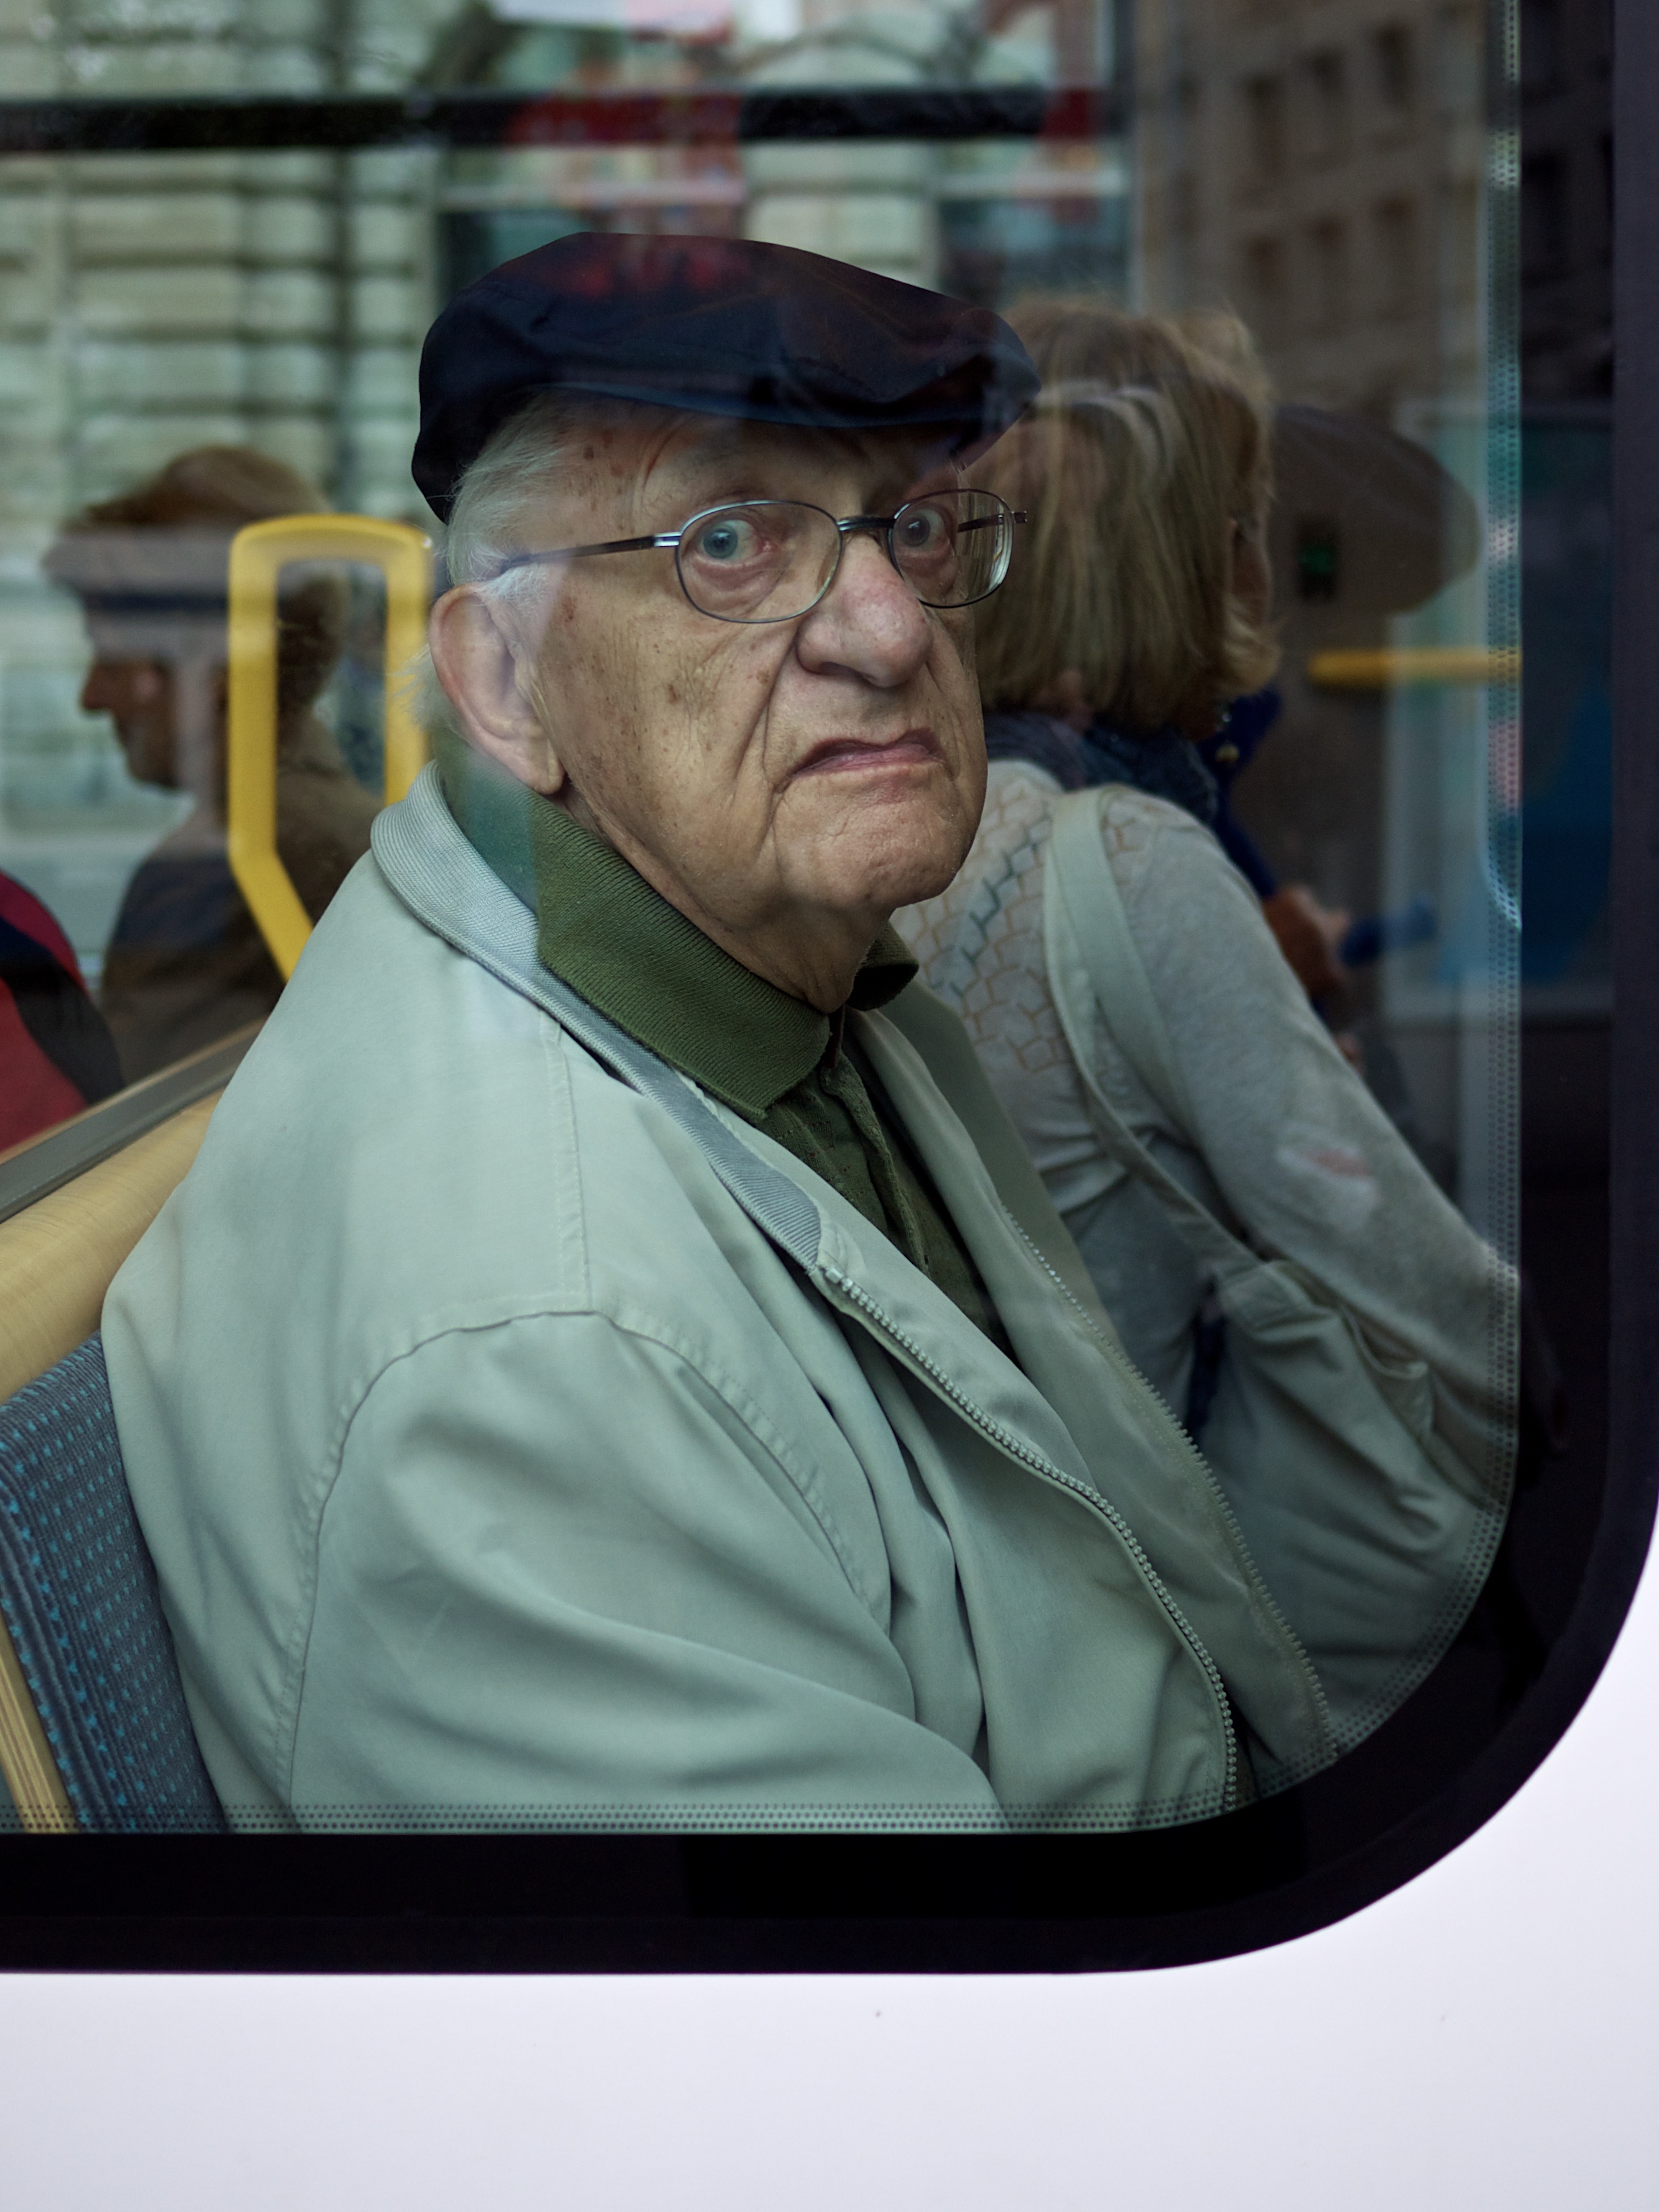
man, person, white, street, photography, ebook, male, portrait, color, training, black, streetphotography, flickr, thomas, video, glasses, olympus, photograph, omd, fuji, leica, monochrom, leuthard, hcb, thomasleuthard, streettogs